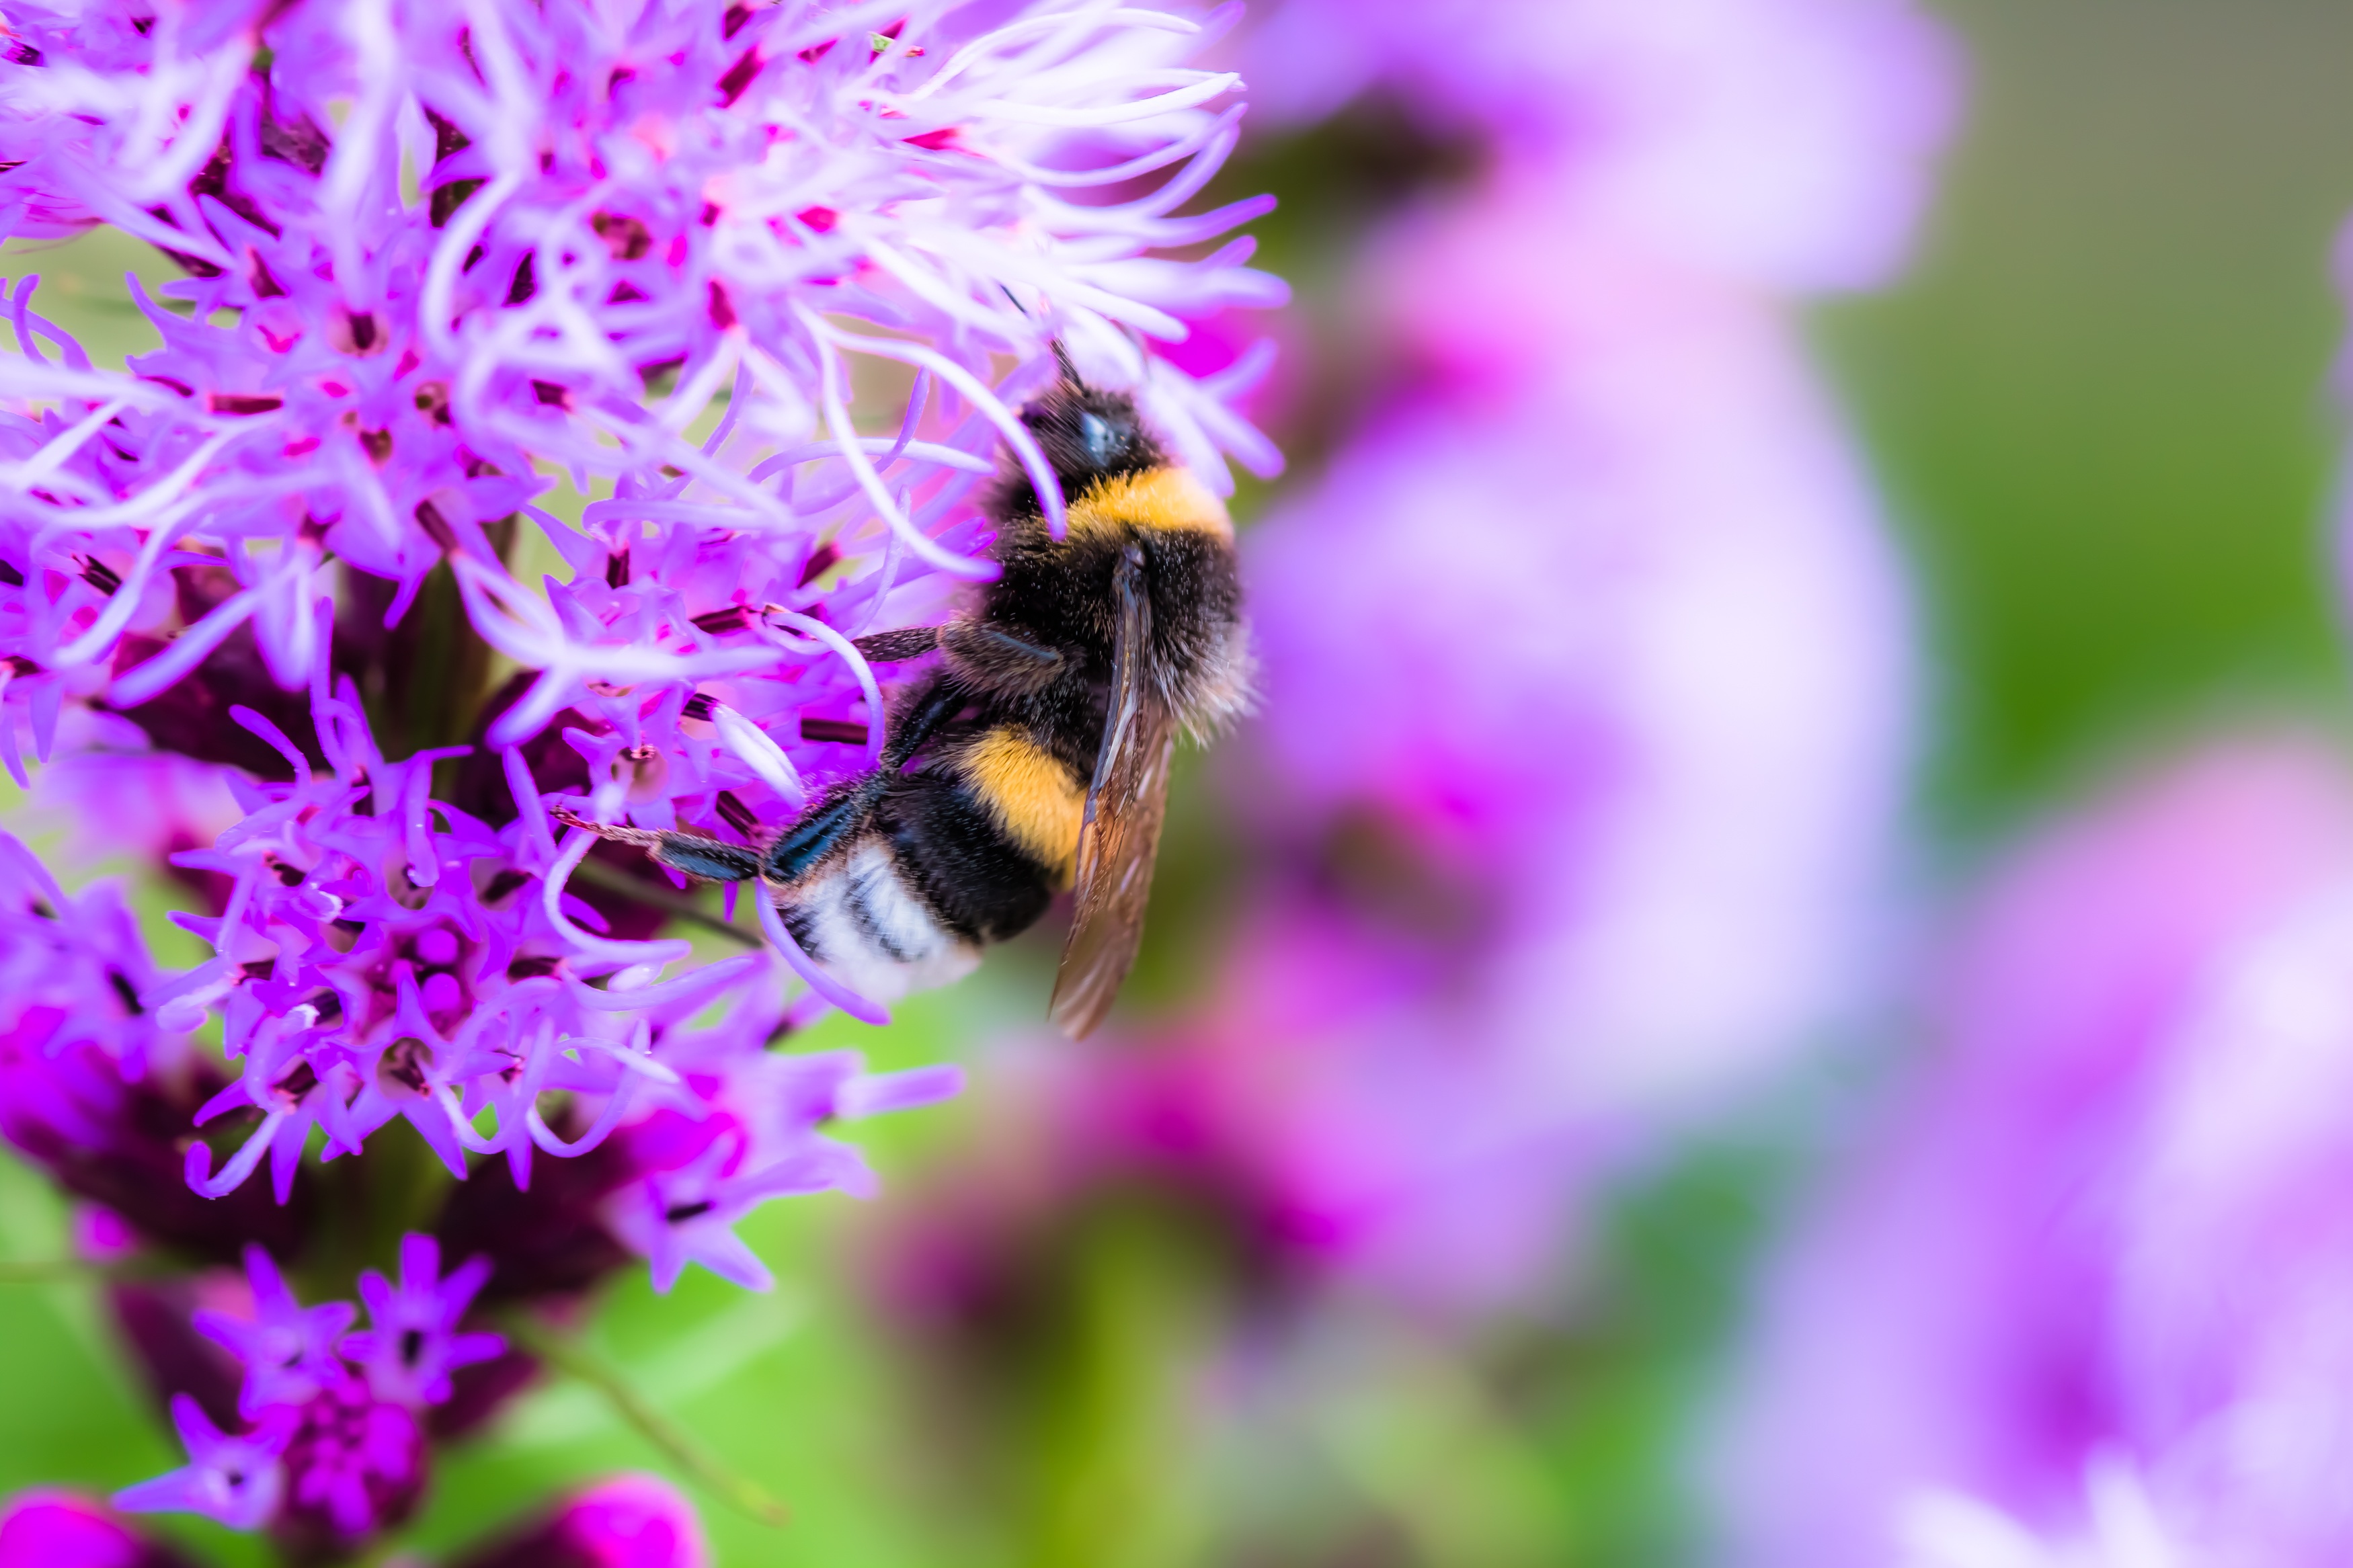
nature, blossom, plant, photography, flower, petal, bloom, pollen, insect, close, flora, lavender, fauna, invertebrate, wildflower, close up, shrub, violet, bee, bumblebee, hummel, nectar, composites, macro photography, honey bee, pollinator, liatris spicata, splendor notch, membrane winged insect